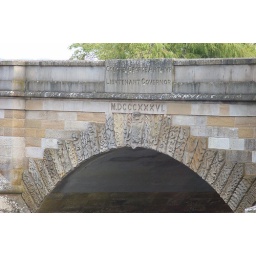
Historic bridge built by two convict stone masons who were emancipated by its completion... happy days.